Soring

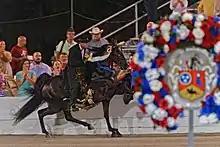
A "big lick" Tennessee Walker wearing legal action devices in 2013. This horse passed USDA inspection to be allowed to compete.

"Action devices" include "stacks", which are multiple pads between hoof and ground; and "chains", bracelet-like chains or rollers placed around the pastern. Illegal use occurs if irritants have been placed on the same area of the horse's foot or leg. The movement of a chain over a chemically traumatized area of the leg increases the painful response, resulting in the exaggerated gait.